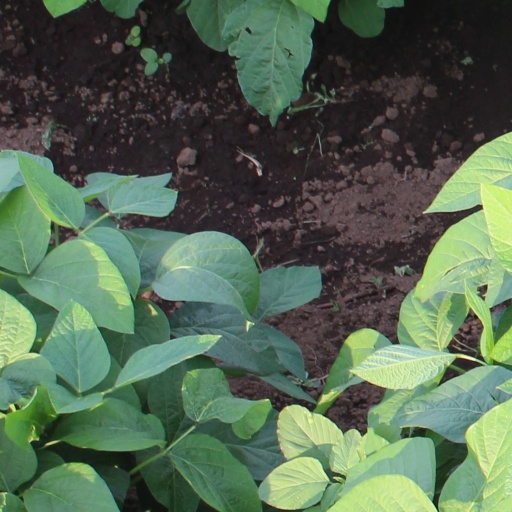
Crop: soybean